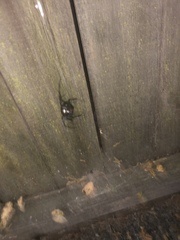
Species: Lactrodectus_hesperus